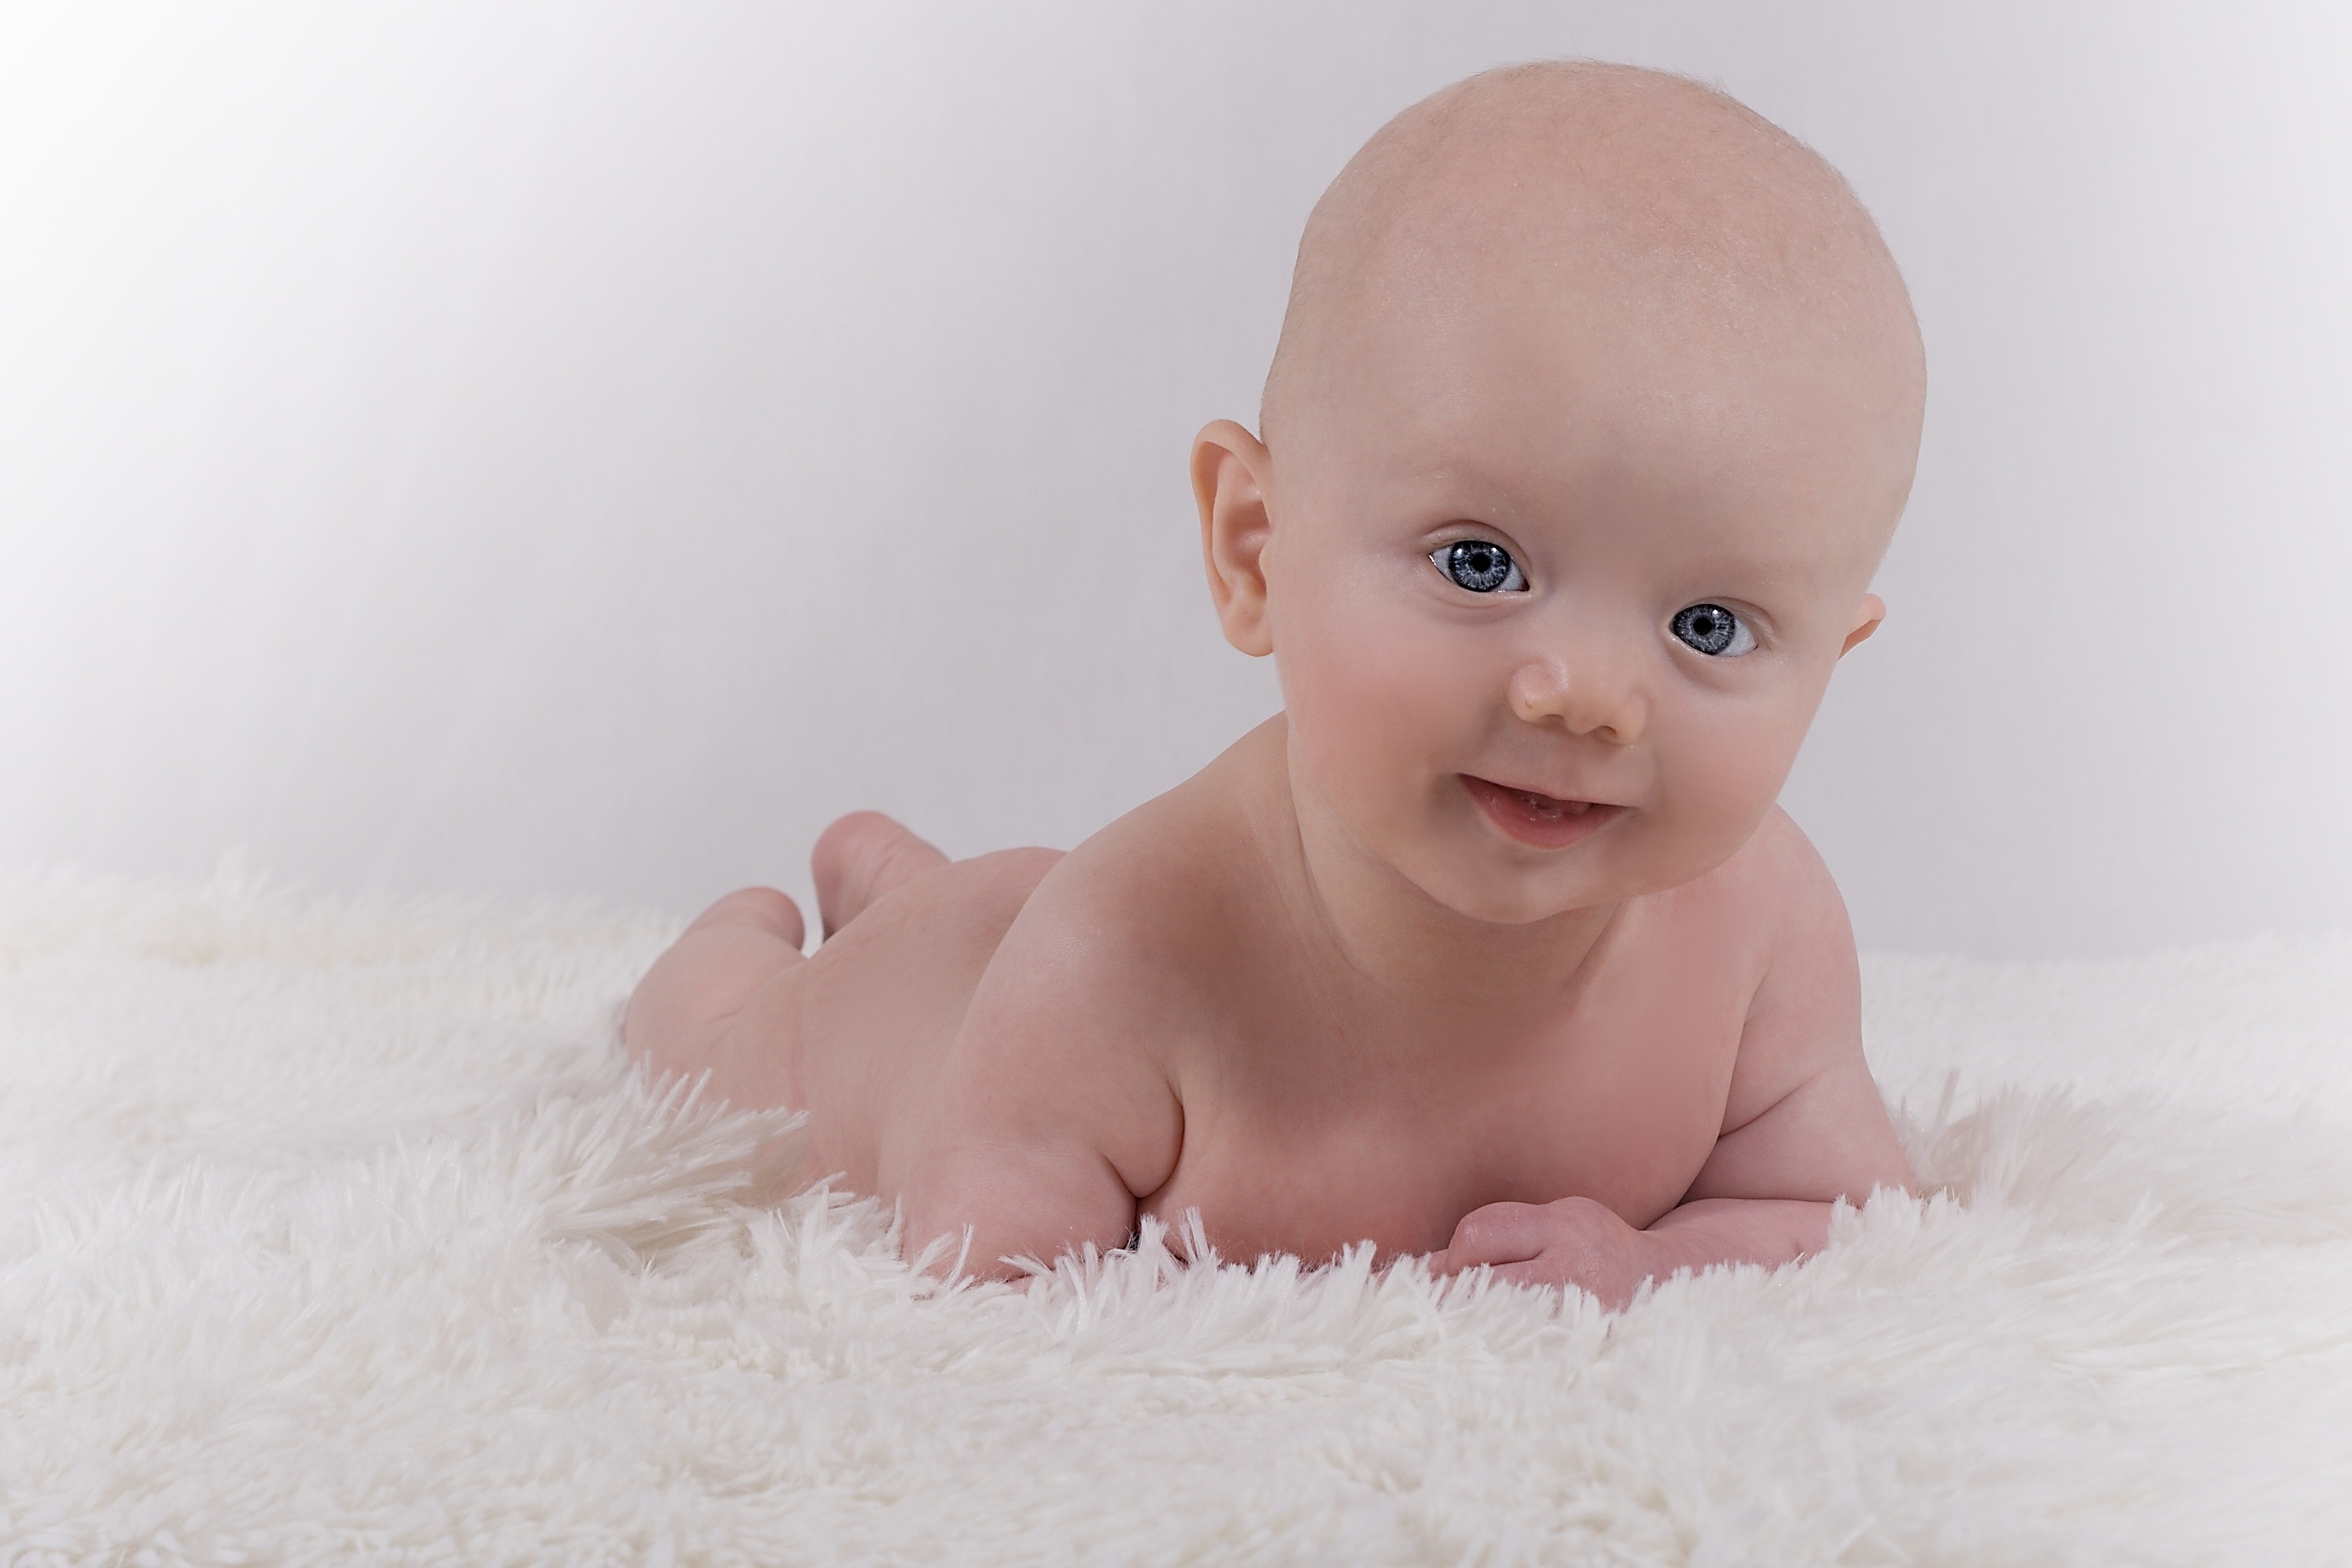
person, photography, boy, portrait, child, baby, product, face, infant, toddler, head, skin, photo shoot, portrait photography, human positions